Lauren MacMullan

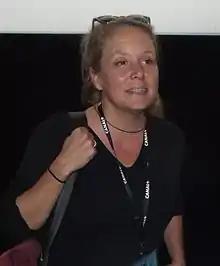
MacMullan at the 2013 Annecy International Animated Film Festival

Lauren Hunter MacMullan (born April 30, 1964) is an American animation director. She grew up in the Pennsylvania suburbs of Havertown, Lansdowne and Swarthmore, and graduated from Swarthmore High School in 1982. She attended Harvard University, and was on the staff of the Harvard Lampoon. Her first primetime TV job was on "The Critic", where she directed the episode with guest stars Gene Siskel and Roger Ebert, followed by directing for "King of the Hill". She went on to become the supervising director and designer for "Mission Hill". After the show was cancelled quickly, she got a job directing on "The Simpsons", and stayed for three seasons. She also has directed some episodes of "", and won an Annie award for storyboarding on that show.